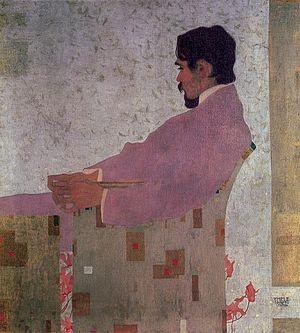
Anton Emanuel Peschka, né le 21 février 1885 à Vienne, et mort le 9 septembre 1940 dans la même ville, est un peintre autrichien.